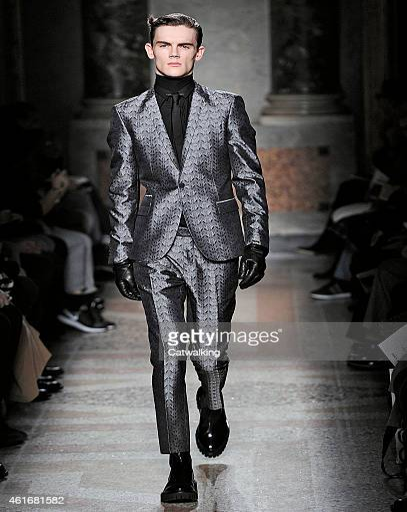
a model walks the runway at the fashion show during milan menswear fashion week